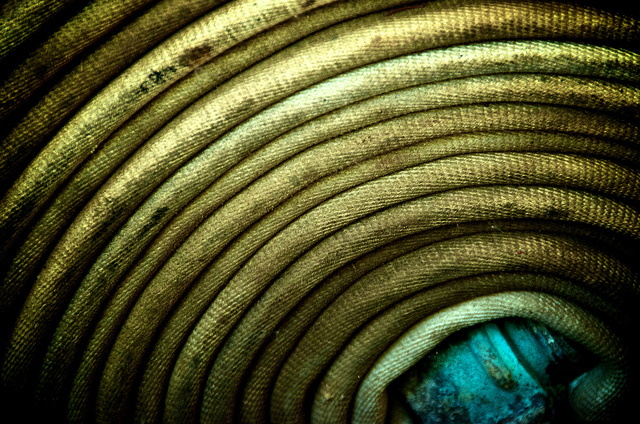
Texture: spiralled